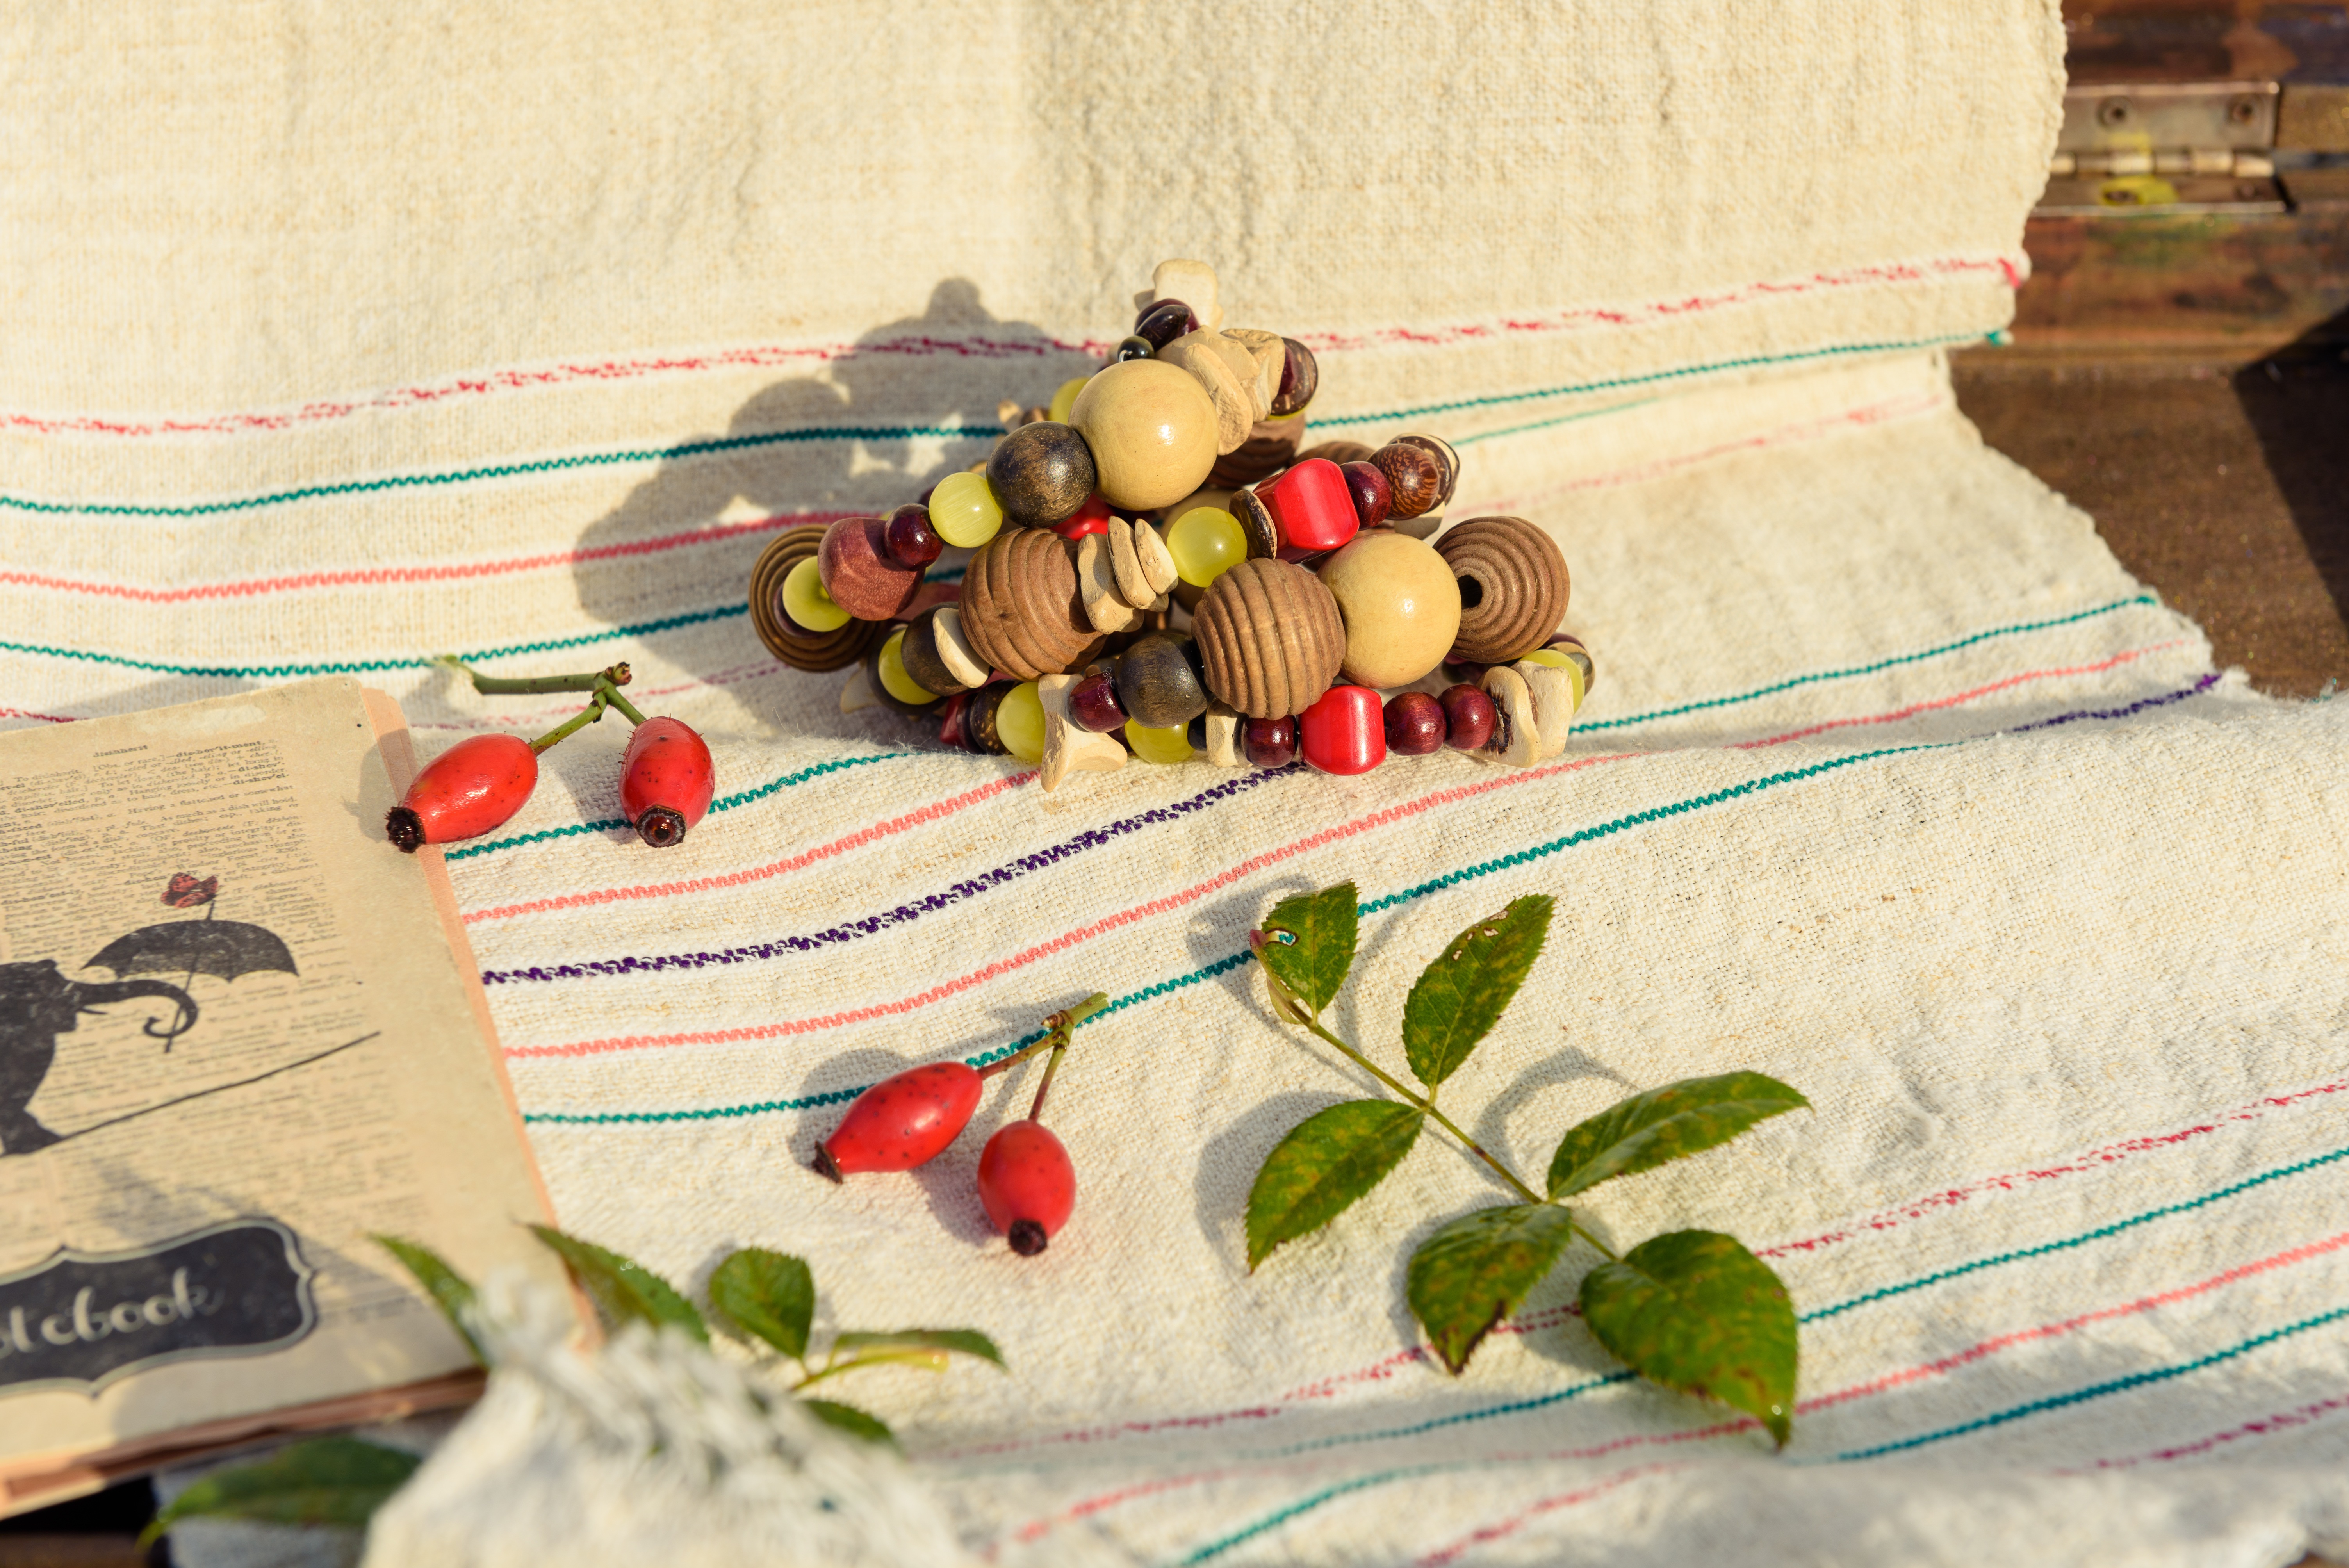
leaf, flower, red, color, material, painting, ornament, bracelet, boho, textile, art, style, boho style, gypsy style